Maria Sanchez (tennis)

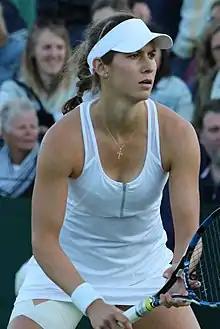
Sanchez in Wimbledon, 2016

Maria Victoria Sanchez (born November 26, 1989) is a former tennis player from the United States. In July 2013, she reached her career-high singles ranking of world No. 107. On 22 April 2019, she peaked at No. 51 of the WTA doubles ranking. Sanchez has been primarily a doubles player. In doubles, she won three WTA titles, one WTA 125 title, and 24 ITF titles. She also won two ITF singles titles.